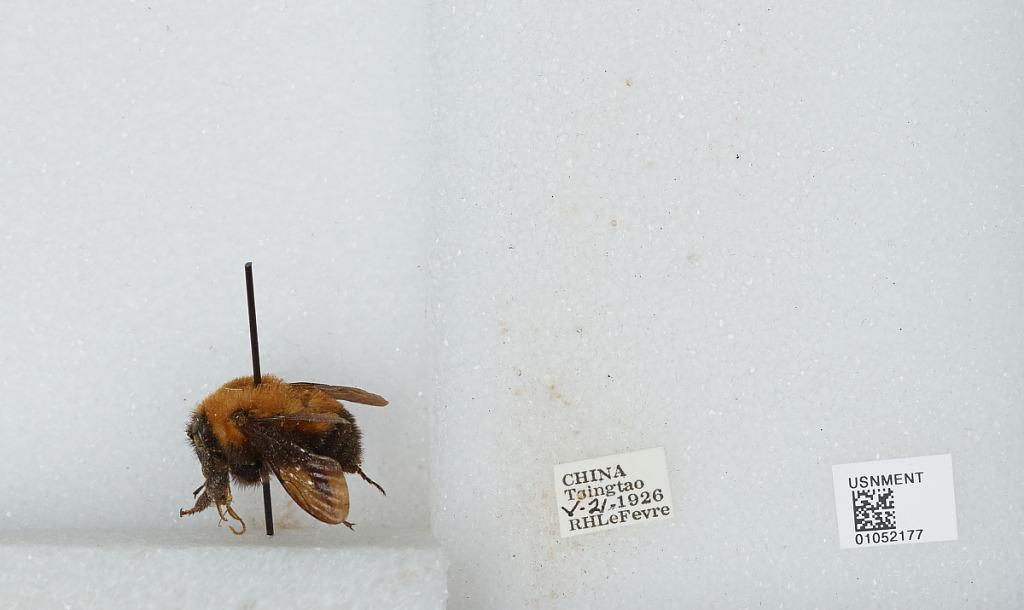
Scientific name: Bombus sp.
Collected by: R. LeFevre
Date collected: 1926-5-21
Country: China
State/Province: Shandong Sheng
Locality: Qingdao